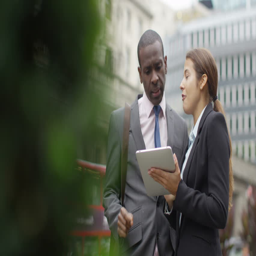
business man & woman looking at tablet computer outdoors in the city